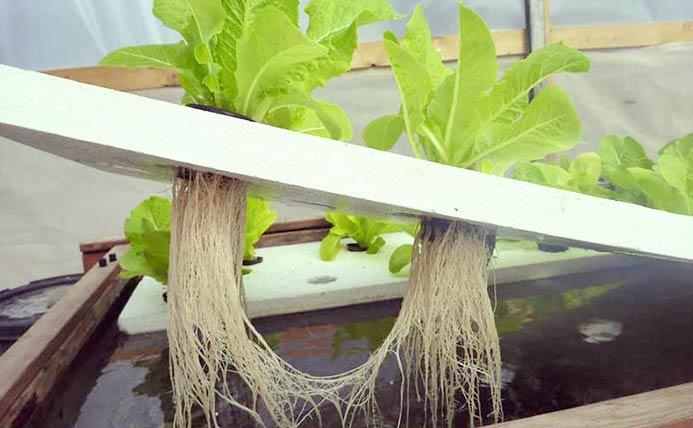
Miche midogo iliyoota na kuchipua kwa rangi ya kijani kibichi, iliyopandwa katika chombo maalum chenye umbo mraba kinachohifadhi kimiminika ikiashiria ni eneo linalotumika kwaajili ya kilimo cha hydroponi cha bila ya kutumia udongo